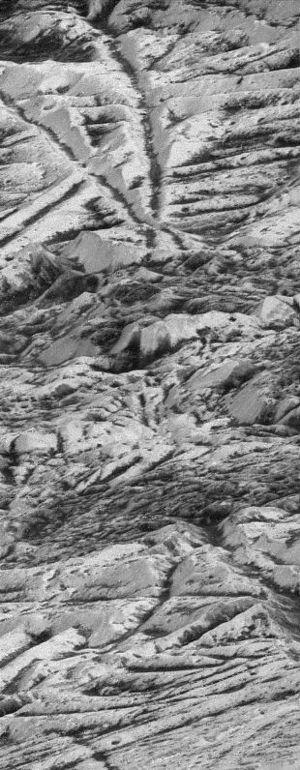
Europe, officiellement Jupiter II Europe est un satellite naturel de Jupiter, le sixième par la distance et le deuxième parmi les satellites galiléens.